To the Manor Born

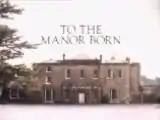

To the Manor Born is a BBC television sitcom that first aired on BBC1 from 1979 to 1981. A special one-off episode was produced in 2007. Starring Penelope Keith and Peter Bowles, the first 20 episodes and the 2007 special were written by Peter Spence, the creator, while the final episode in 1981 was written by script associate Christopher Bond. The title is a play on the phrase "to the manner born," from Shakespeare's "Hamlet" ("Though I am a native here and to the manner born, it is a custom more honoured in the breach than the observance".)